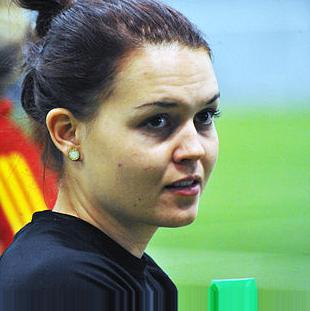
Age: 22